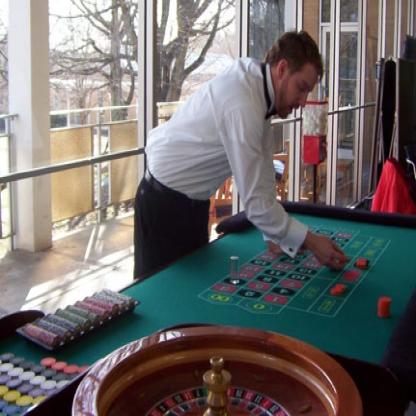
Scene: Indoor